Greystone (architecture)

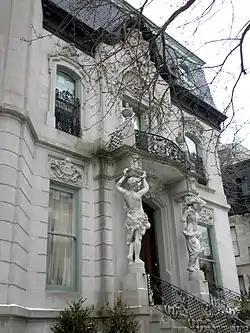
The Francis J. Dewes House, in the Baroque Revival style

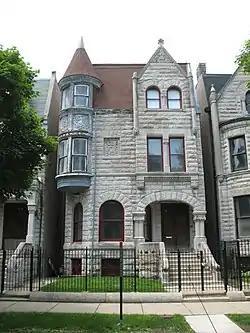
The Ida B. Wells-Barnett House, built in the Romanesque Revival style

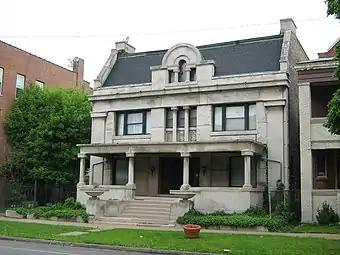
The King–Nash House, featuring Sullivanesque, Colonial Revival, and Prairie styles

Greystones are a style of residential building most commonly found in Chicago, Illinois, United States. As the name suggests, the buildings are typically grey in color and were most often built with Bedford Limestone quarried from South Central Indiana. In Chicago, there are roughly 30,000 greystones, usually built as a semi- or fully detached townhouse.